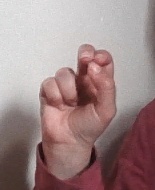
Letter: gaaf